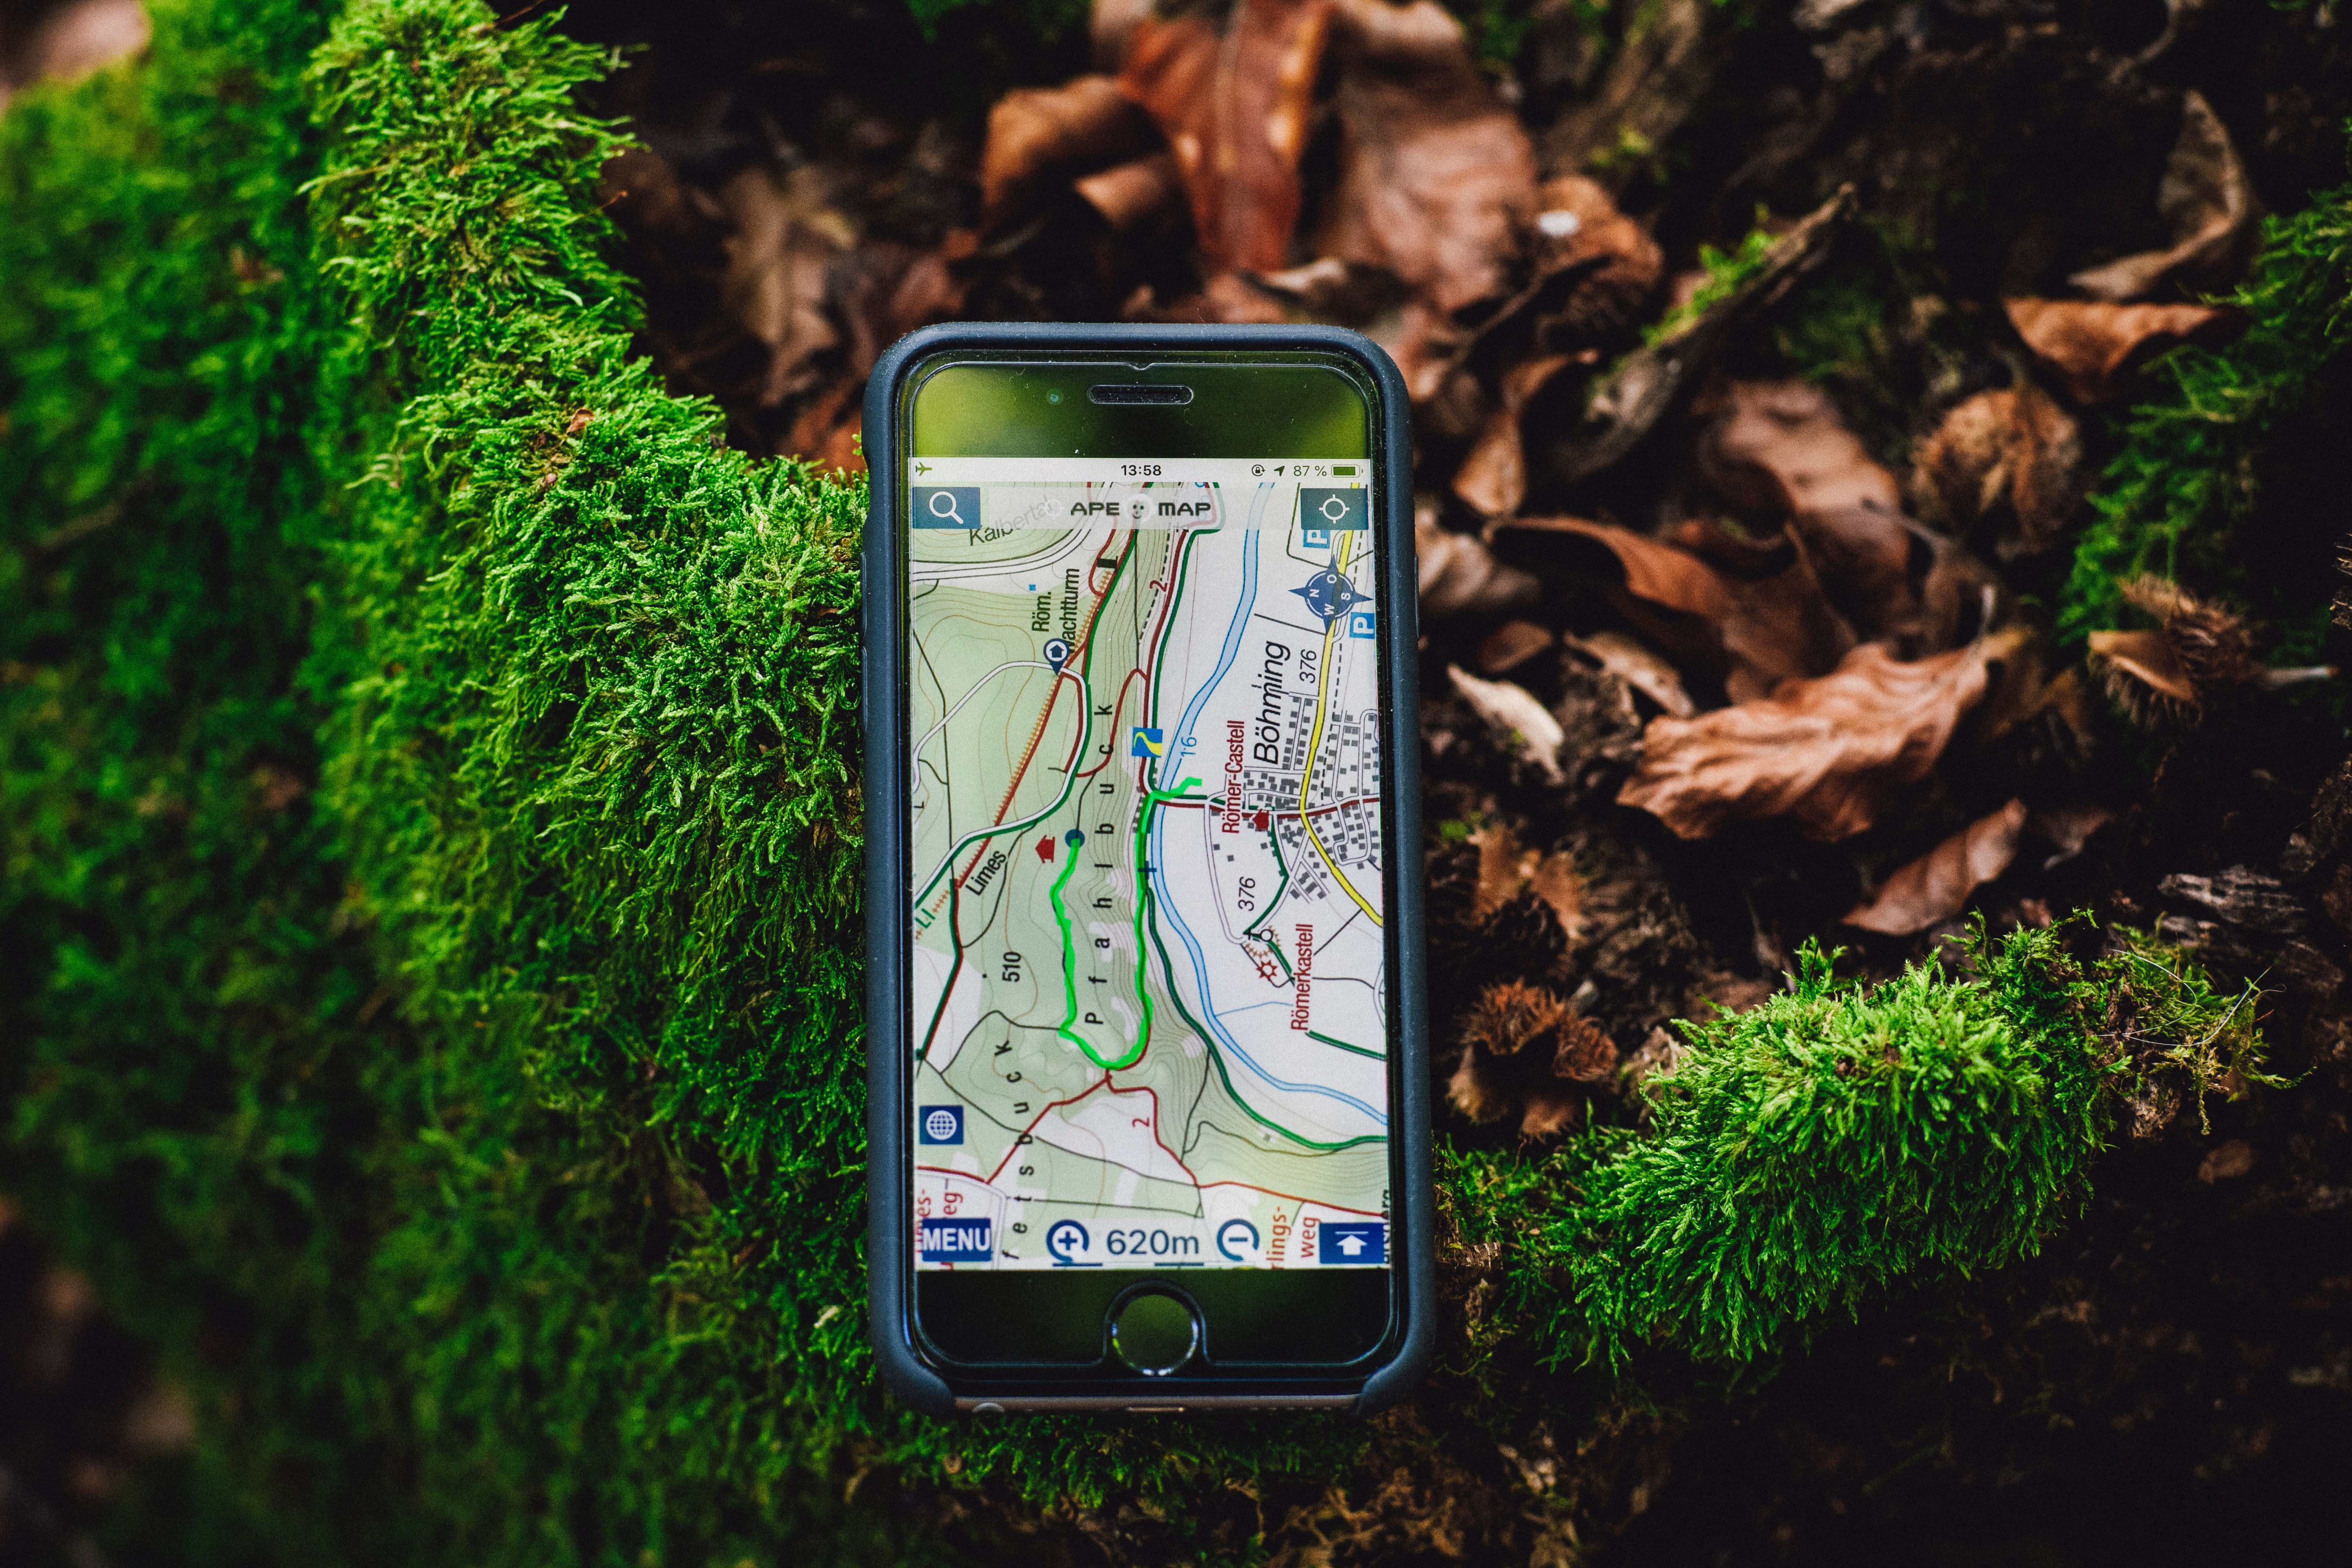
gadget, green, smartphone, mobile phone, portable communications device, communication device, electronic device, technology, iphone, tree, grass, plant, telephony, running, landscape, forest, Colorfulness, mobile device, cellular network